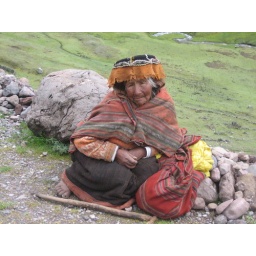
Local woman sitting by road